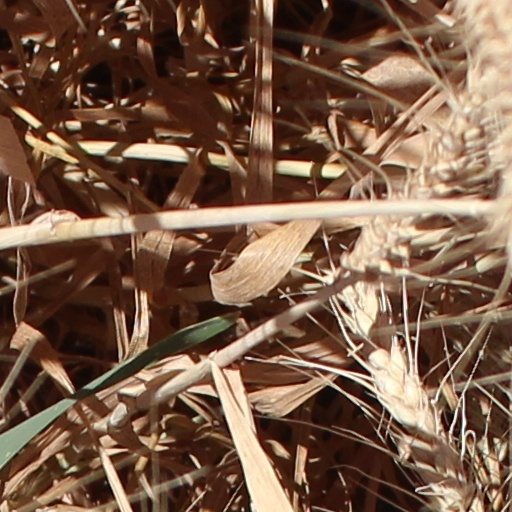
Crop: wheat